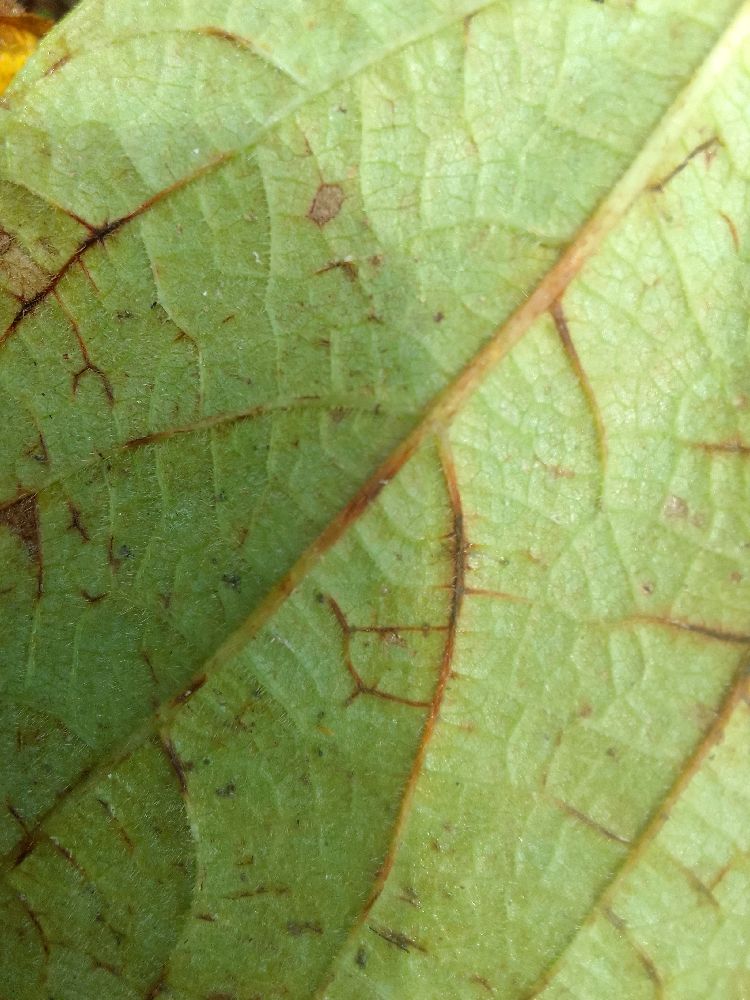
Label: anthracnose